Mount Nemrut

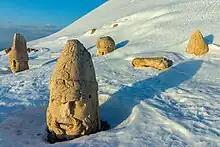
Head of King Antiochos I (left) and Heracles-Artagnes-Ares (foreground) on the West terrace

The site was excavated in 1881 by , a German engineer assessing transport routes for the Ottomans. After her first visit in 1947, Theresa Goell dedicated her life to the site, starting campaigns in 1954. Subsequent excavations have failed to reveal the tomb of Antiochus. This is nevertheless still believed to be the site of his burial. The statues, all of them "beheaded", have not been restored to their original condition.